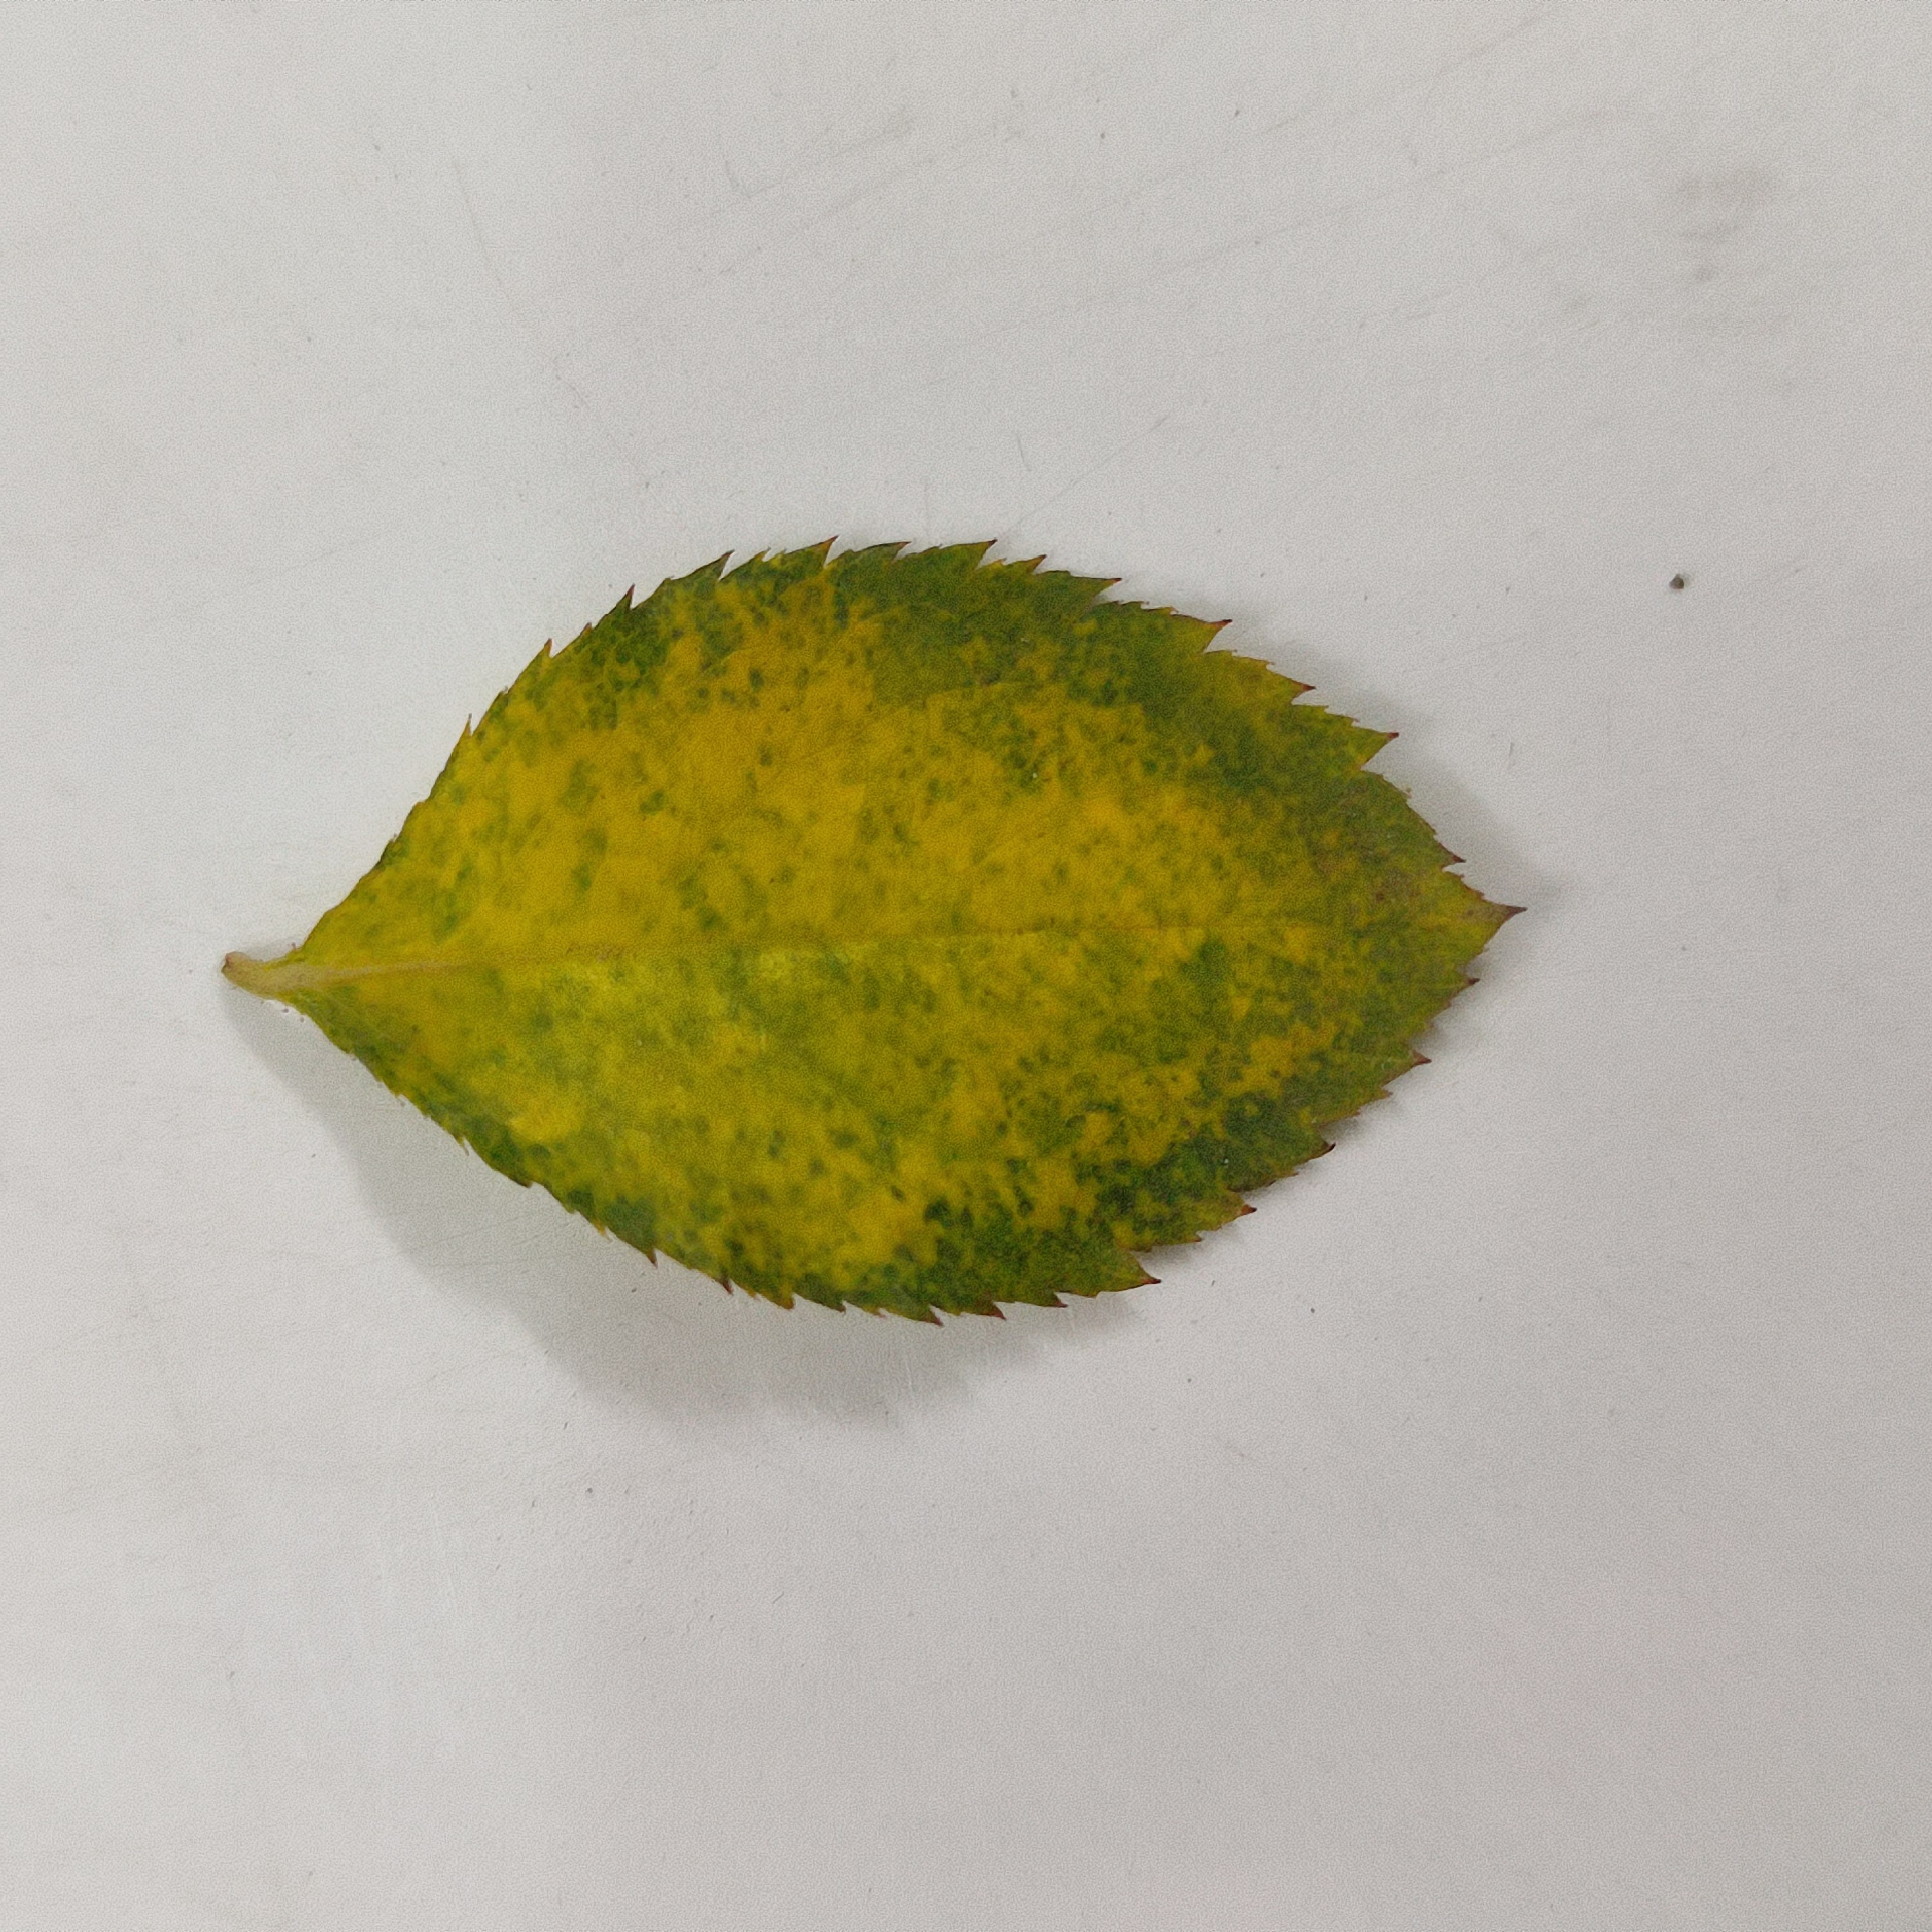
Label: Yellow Mosaic Virus